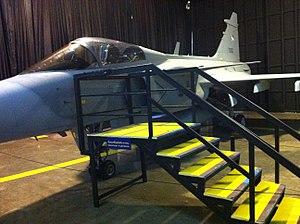
Un Saab JAS 39A Gripen donné par la société SAAB à la Thaïlande qui à en acheté 12 exemplaires exposé au musée de la force aérienne royale thaïlandaise le 26 aout 2013. Celui n'a jamais servi dans cette armée de l'air Svenska: JAS 39A Gripen, individnummer 39178, vilken skänktes av Saab våren år 2012, inför 100 års jubileum av Royal Thai Air Force, som ägde rum den 2 november 2013. Individen har aldrig tjänstgjort i det thailändska flygvapnet.
Le JAS 39 Gripen est un avion multirôle de quatrième génération développé par la Suède dans les années 1980. Mis en service en 1996 dans la Force aérienne suédoise, il a été exporté en Hongrie, République tchèque, Afrique du Sud, Thaïlande, Brésil avec 306 exemplaires commandés au total dont 204 pour la Suède. L'utilisation importante de composants étrangers en font un appareil dont l'exportation est soumise à l'accord des gouvernements américains et britanniques.